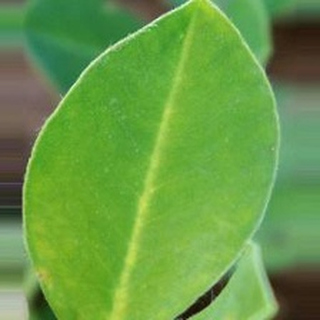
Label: healthy_groundnut